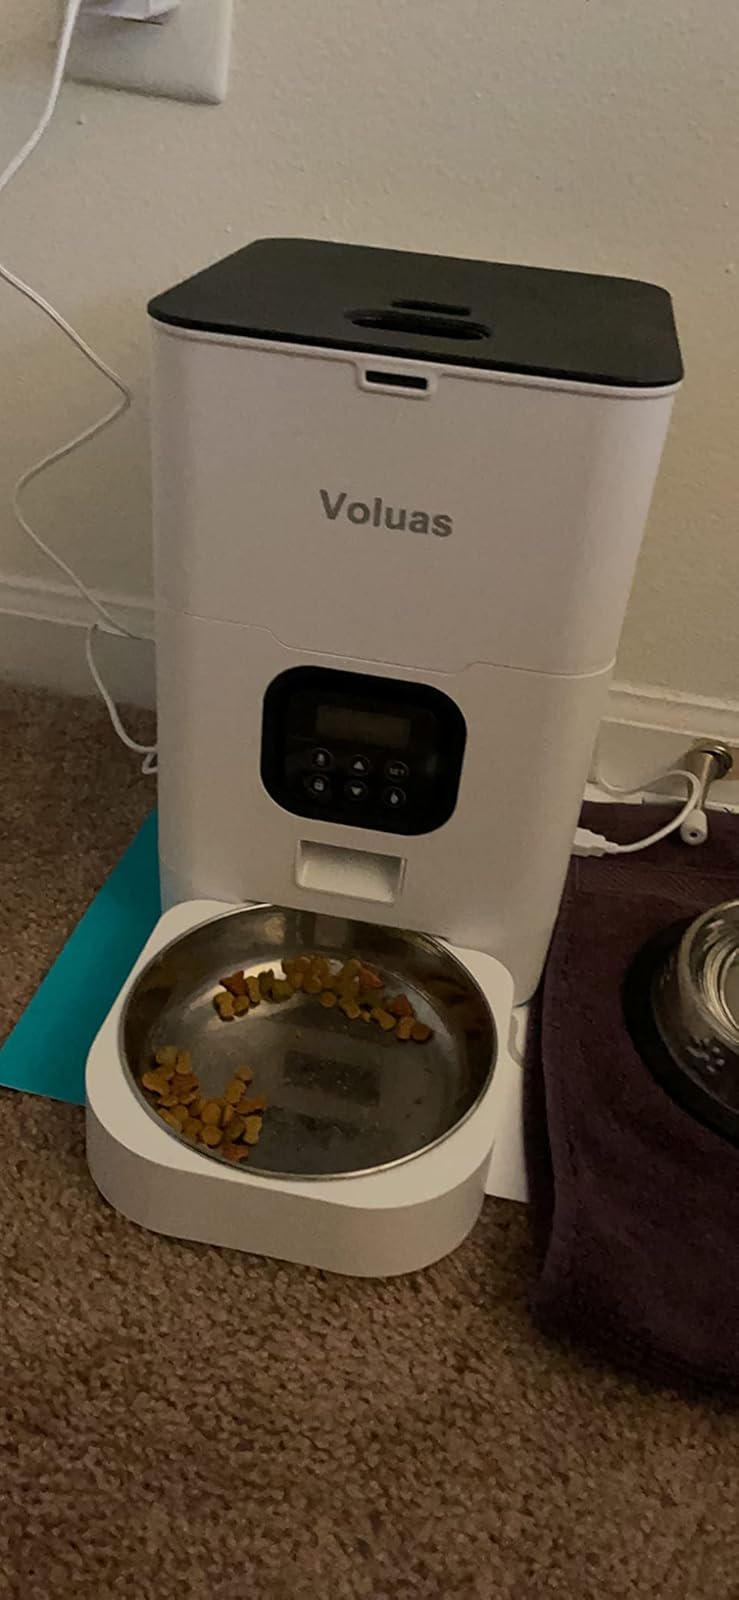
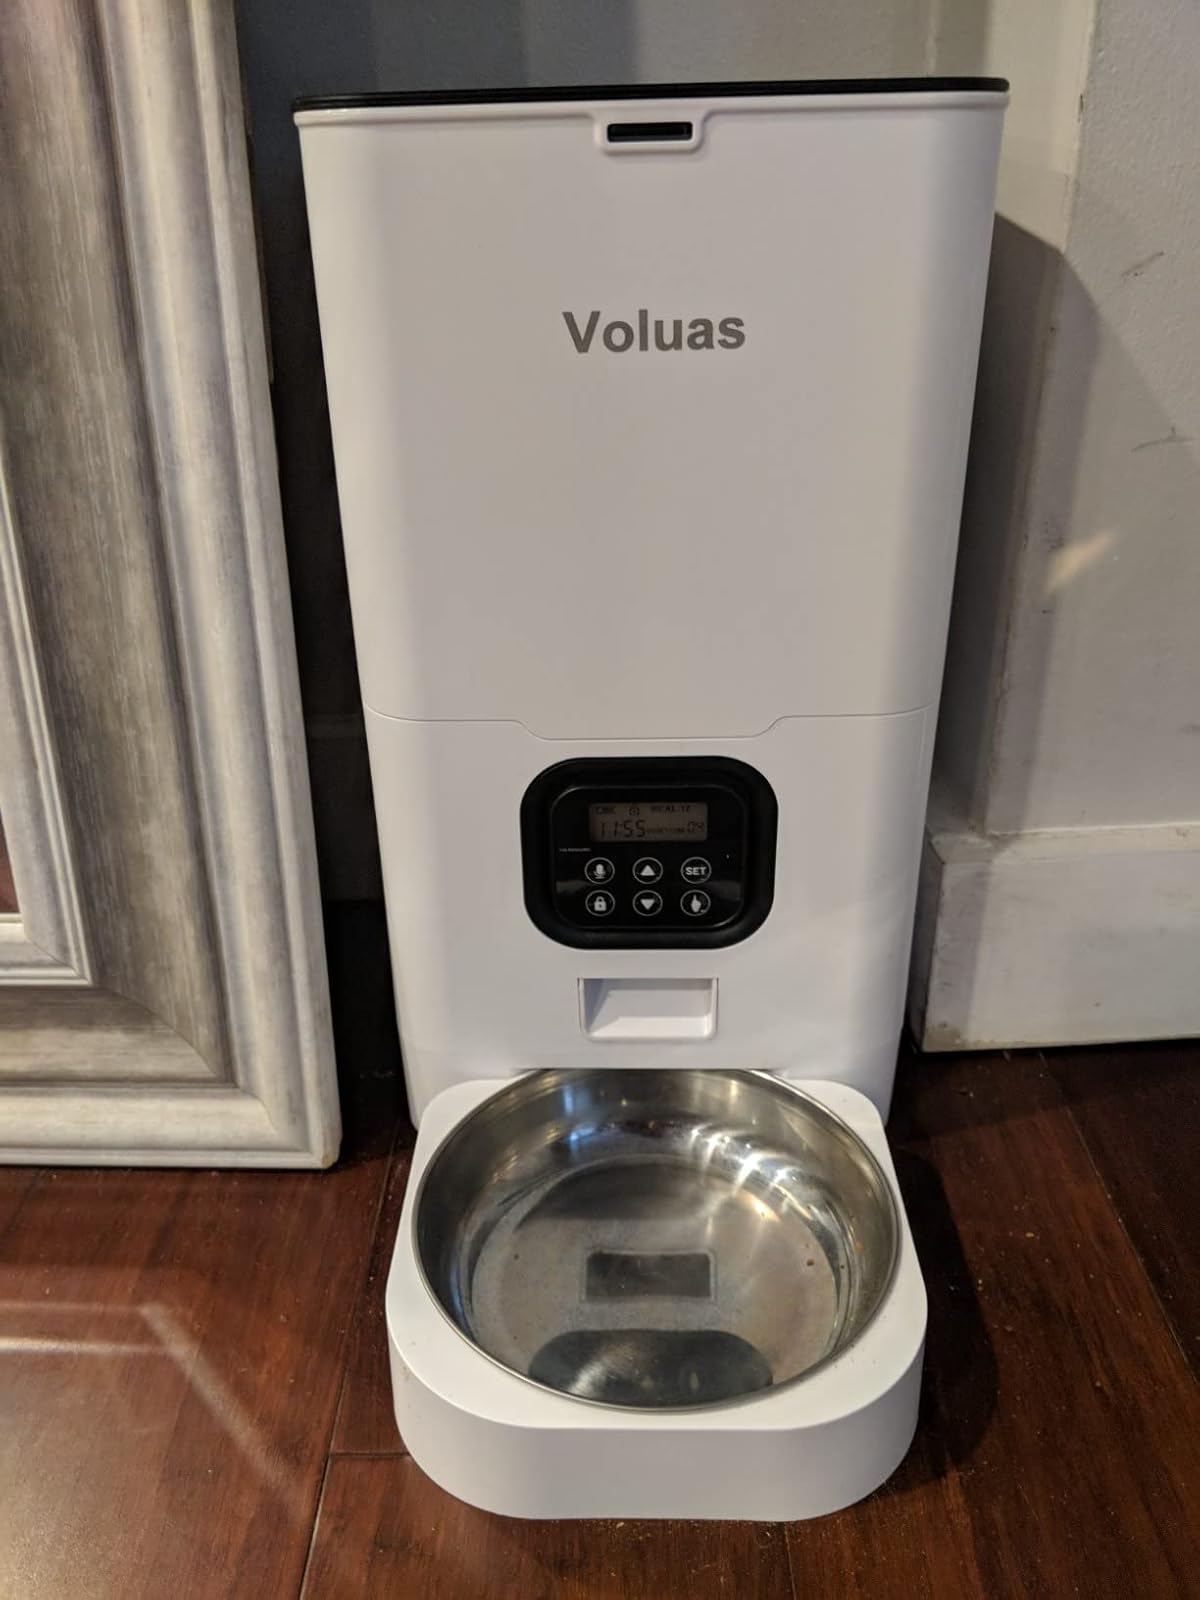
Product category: items_feeder
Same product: yes